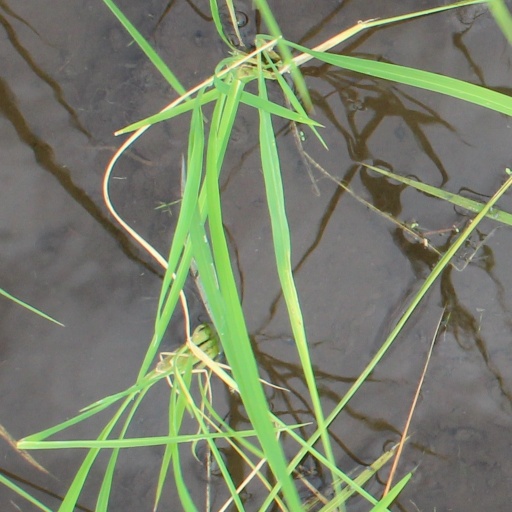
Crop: rice